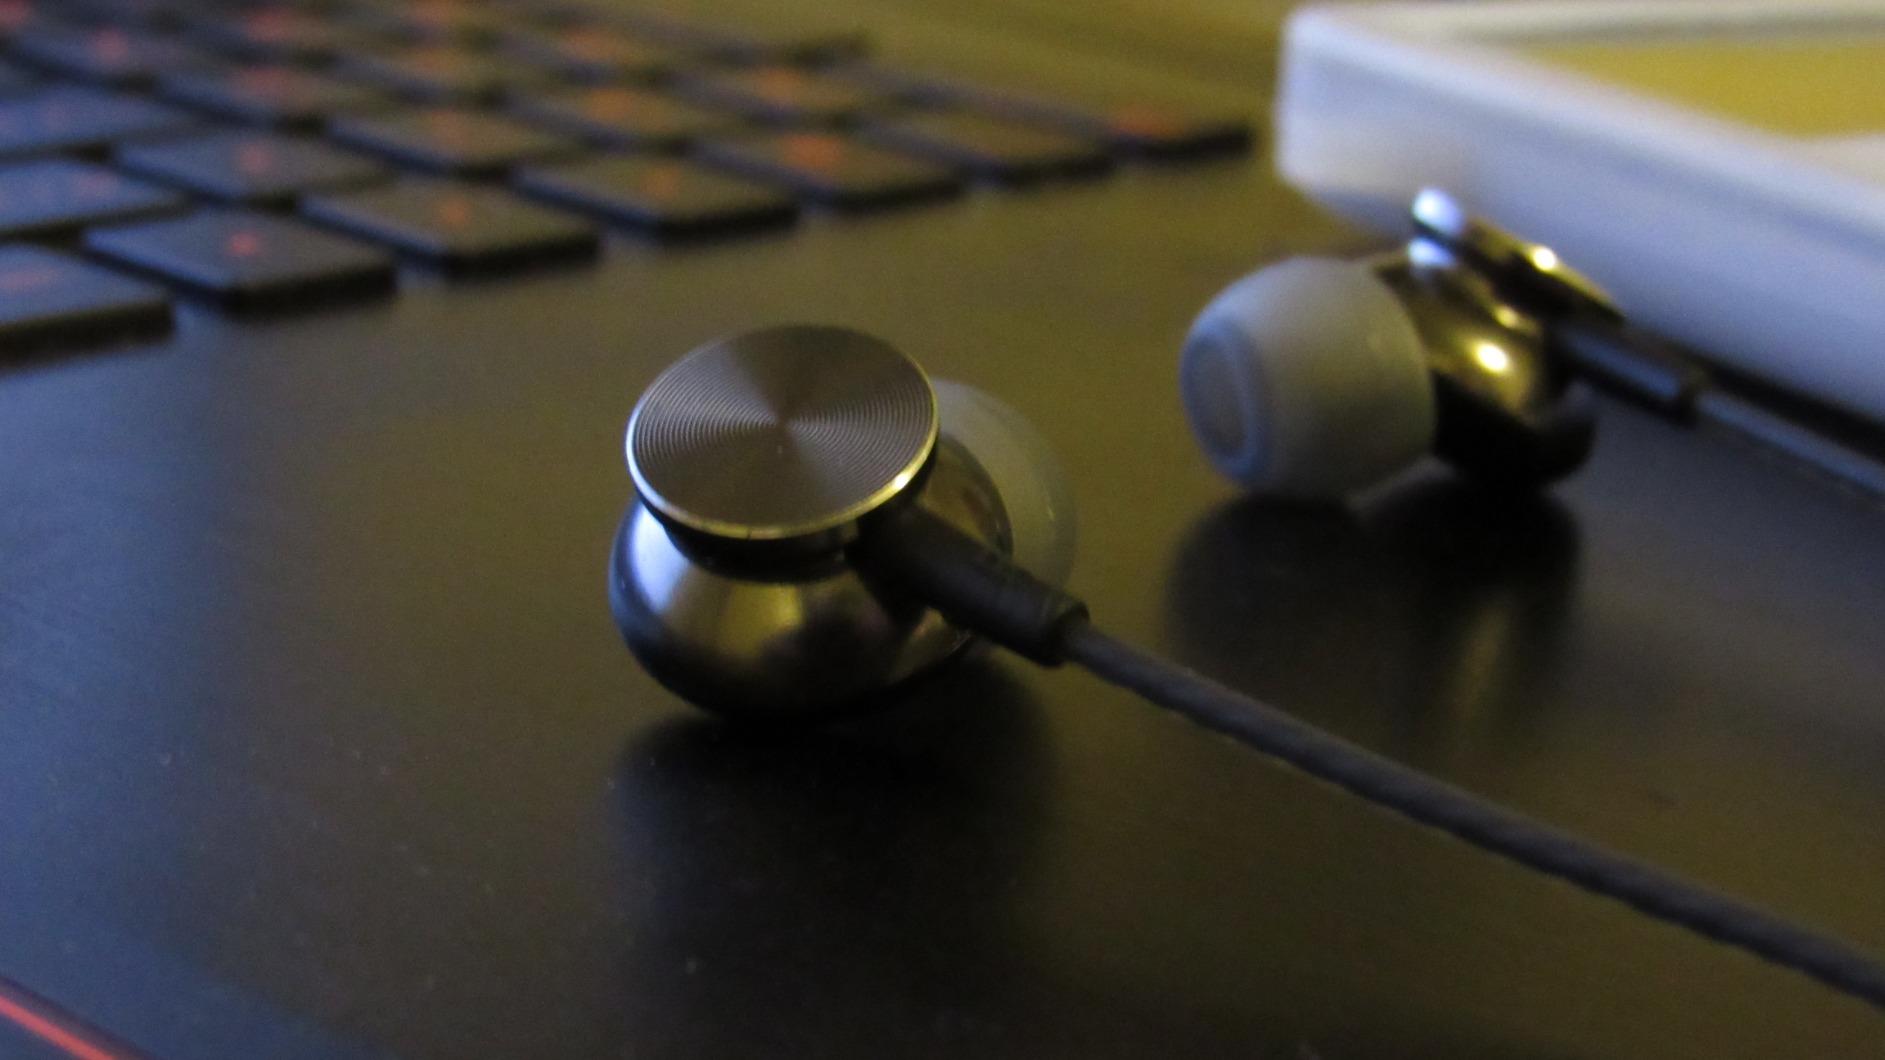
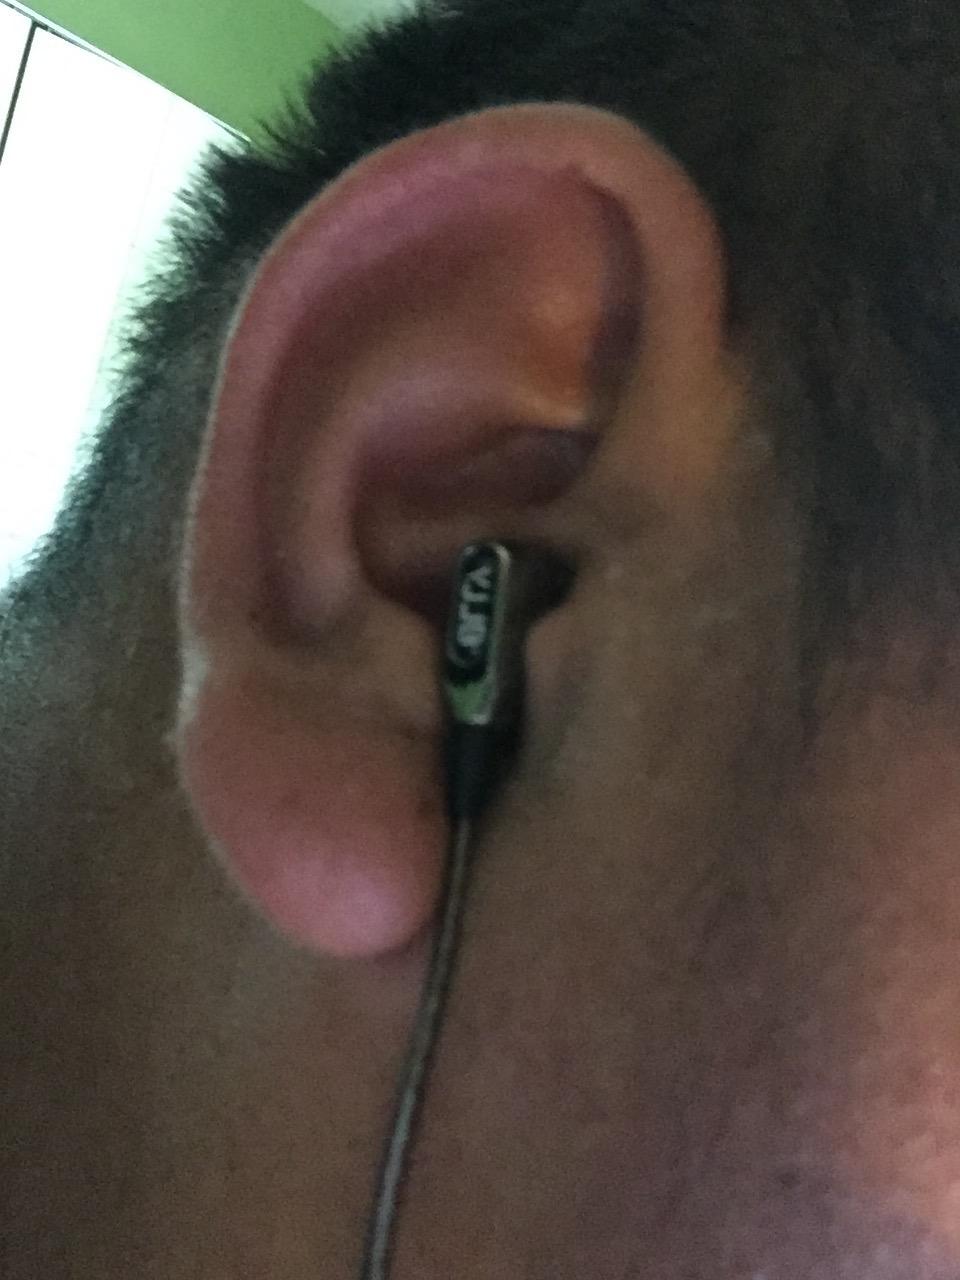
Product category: headphones
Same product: no